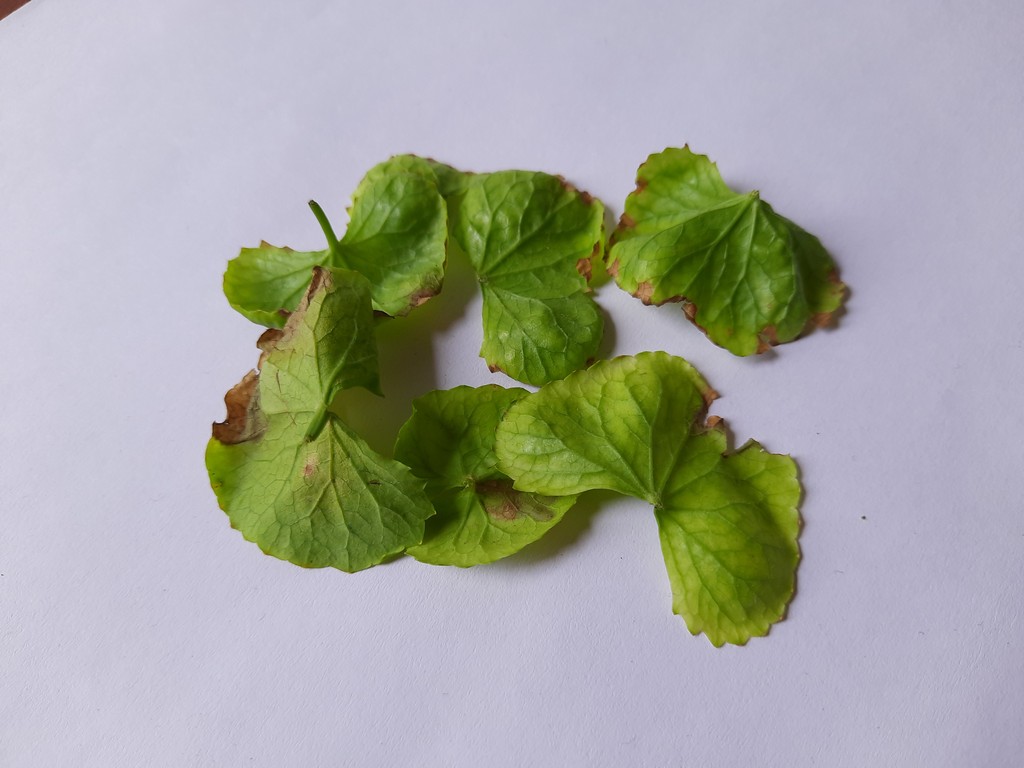
Label: Unhealthy